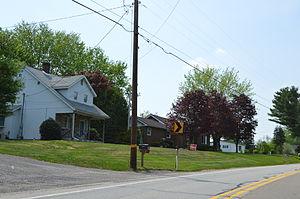
Rayburn Township est un township, situé dans le comté d'Armstrong, en Pennsylvanie, aux États-Unis. En 2010, il comptait une population de 1 907 habitants.